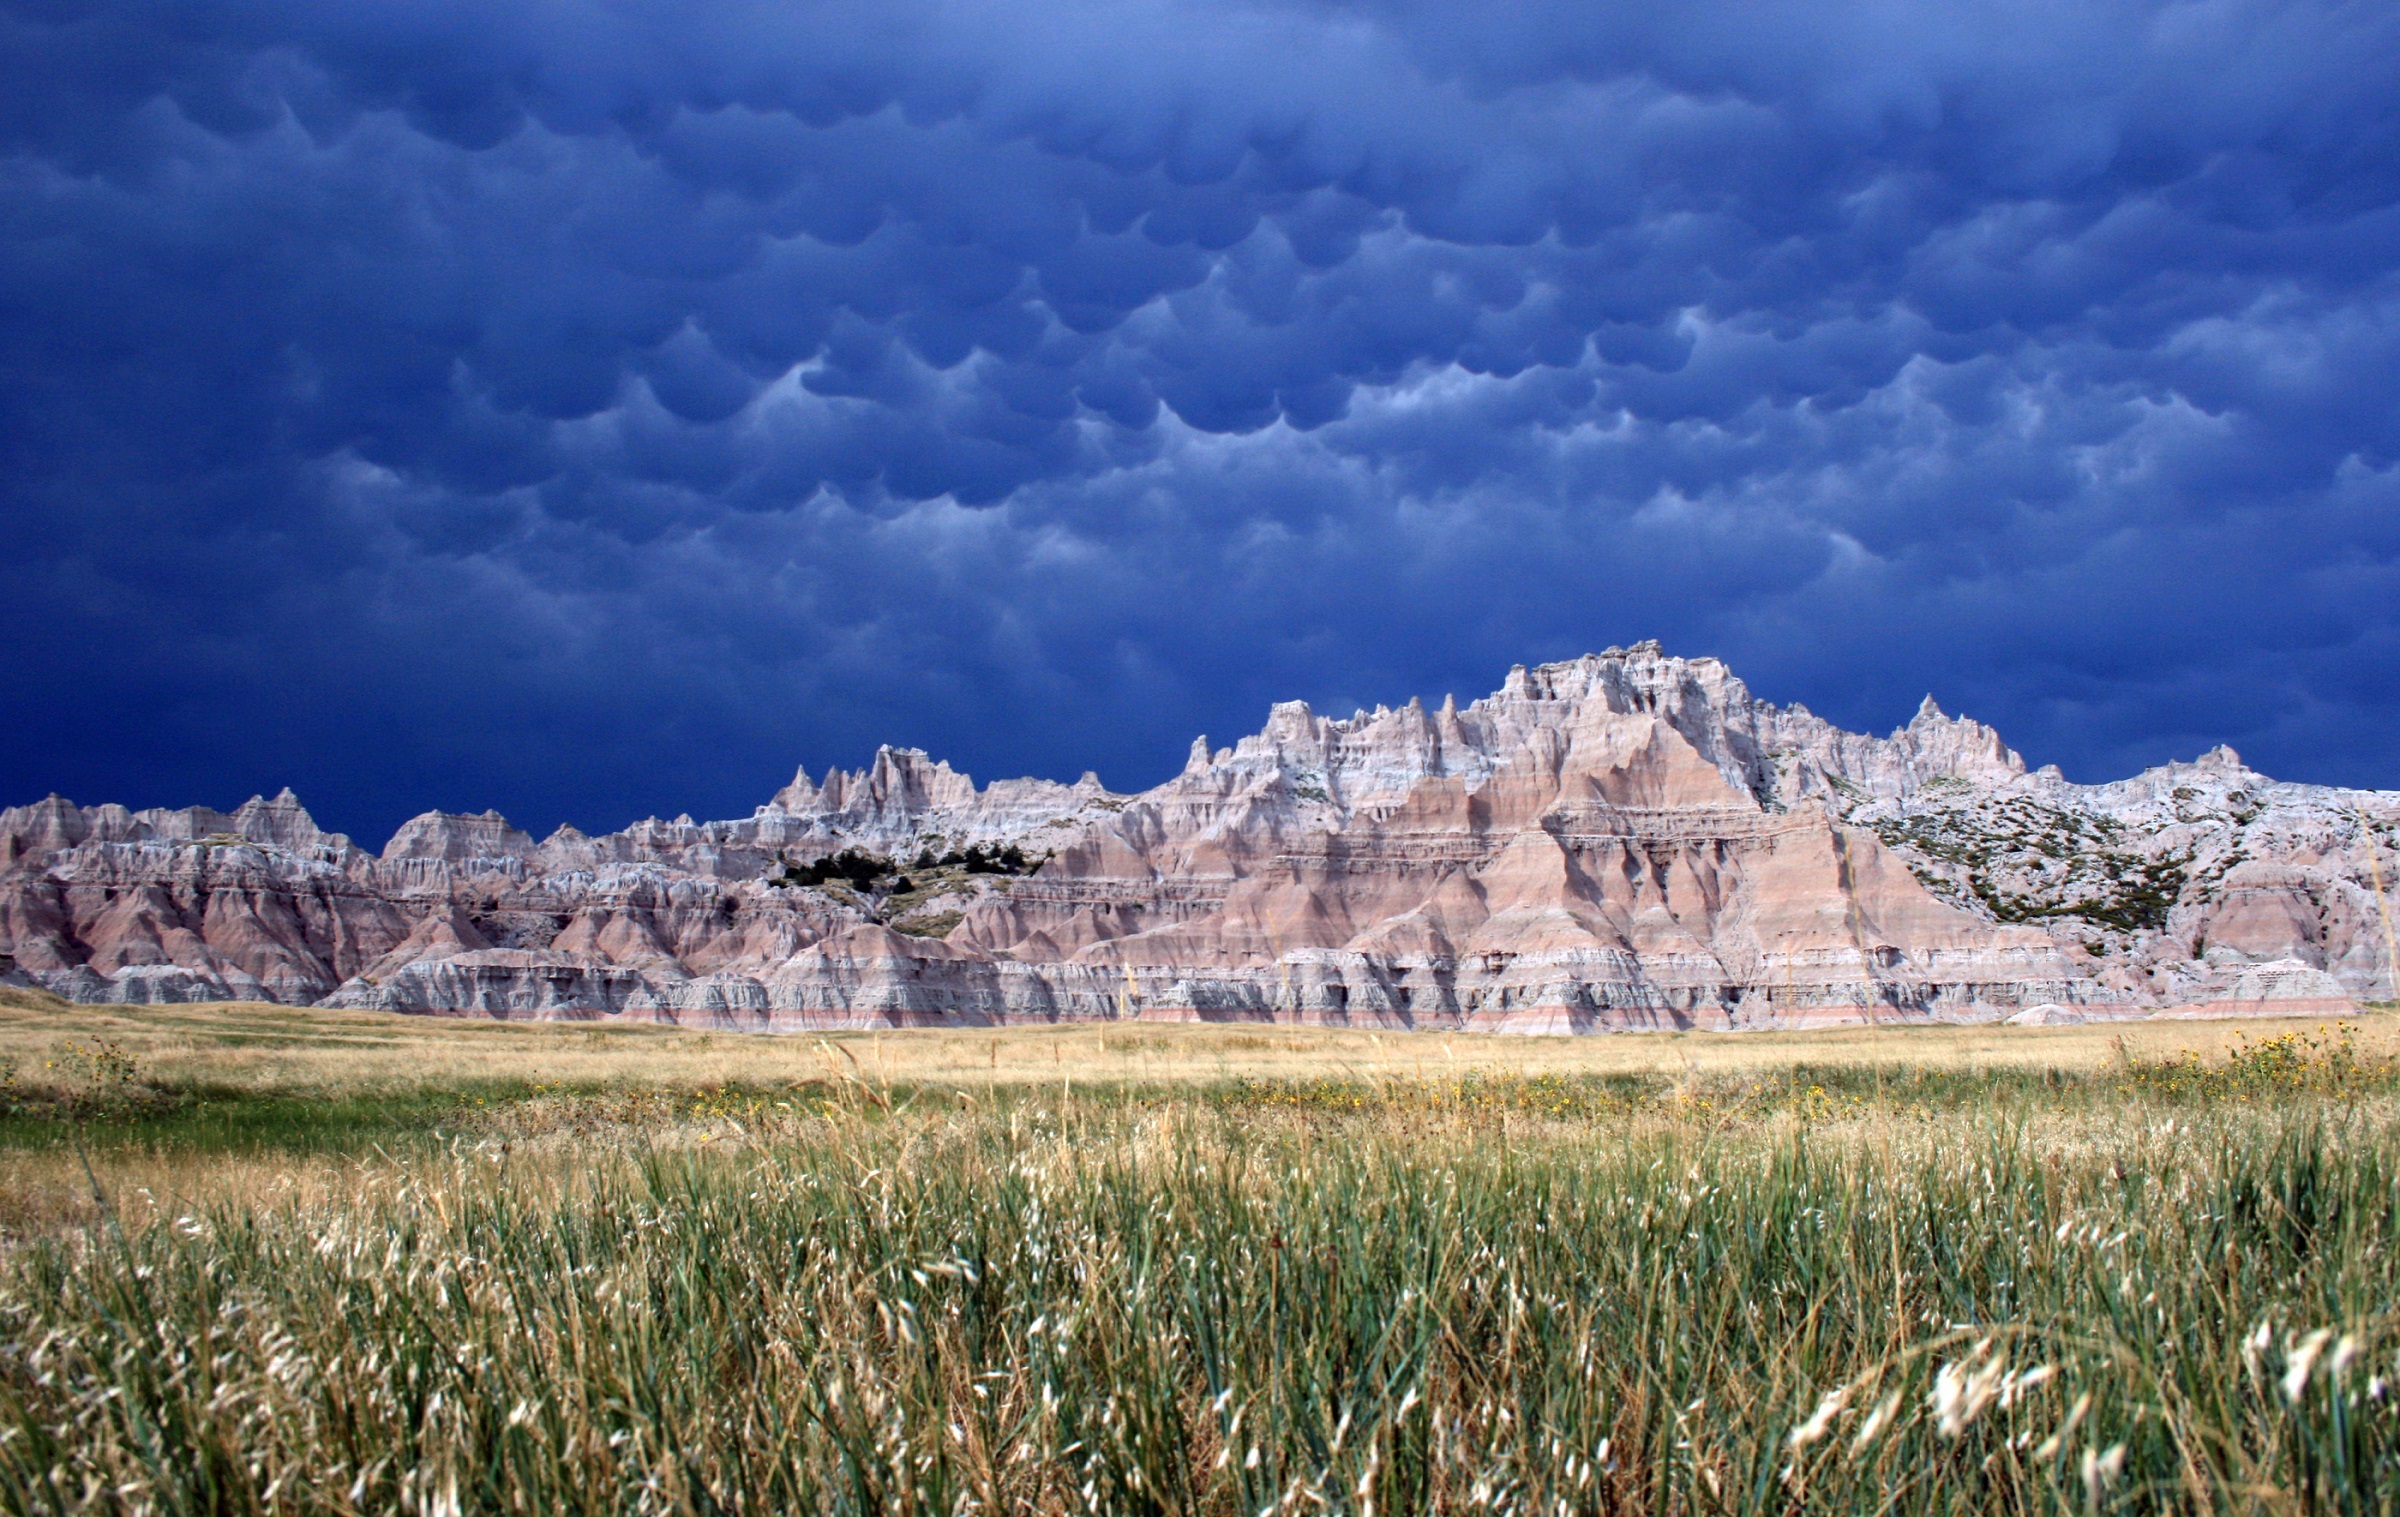
landscape, tree, nature, grass, horizon, wilderness, mountain, cloud, sky, field, meadow, prairie, hill, flower, valley, mountain range, panorama, scenic, storm, usa, plain, cloudscape, hills, grassland, badlands, plateau, mammatocumulus, ecosystem, south dakota, steppe, rural area, landform, mammatus clouds, natural environment, geographical feature, mountainous landforms